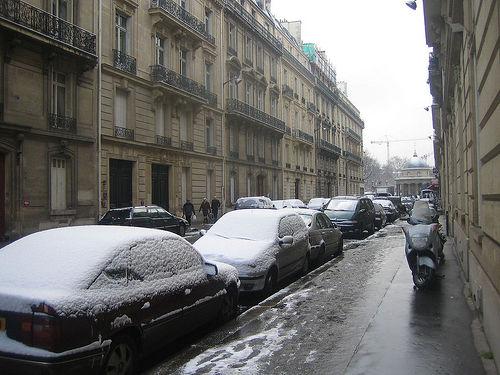
Weather: snow or frosty